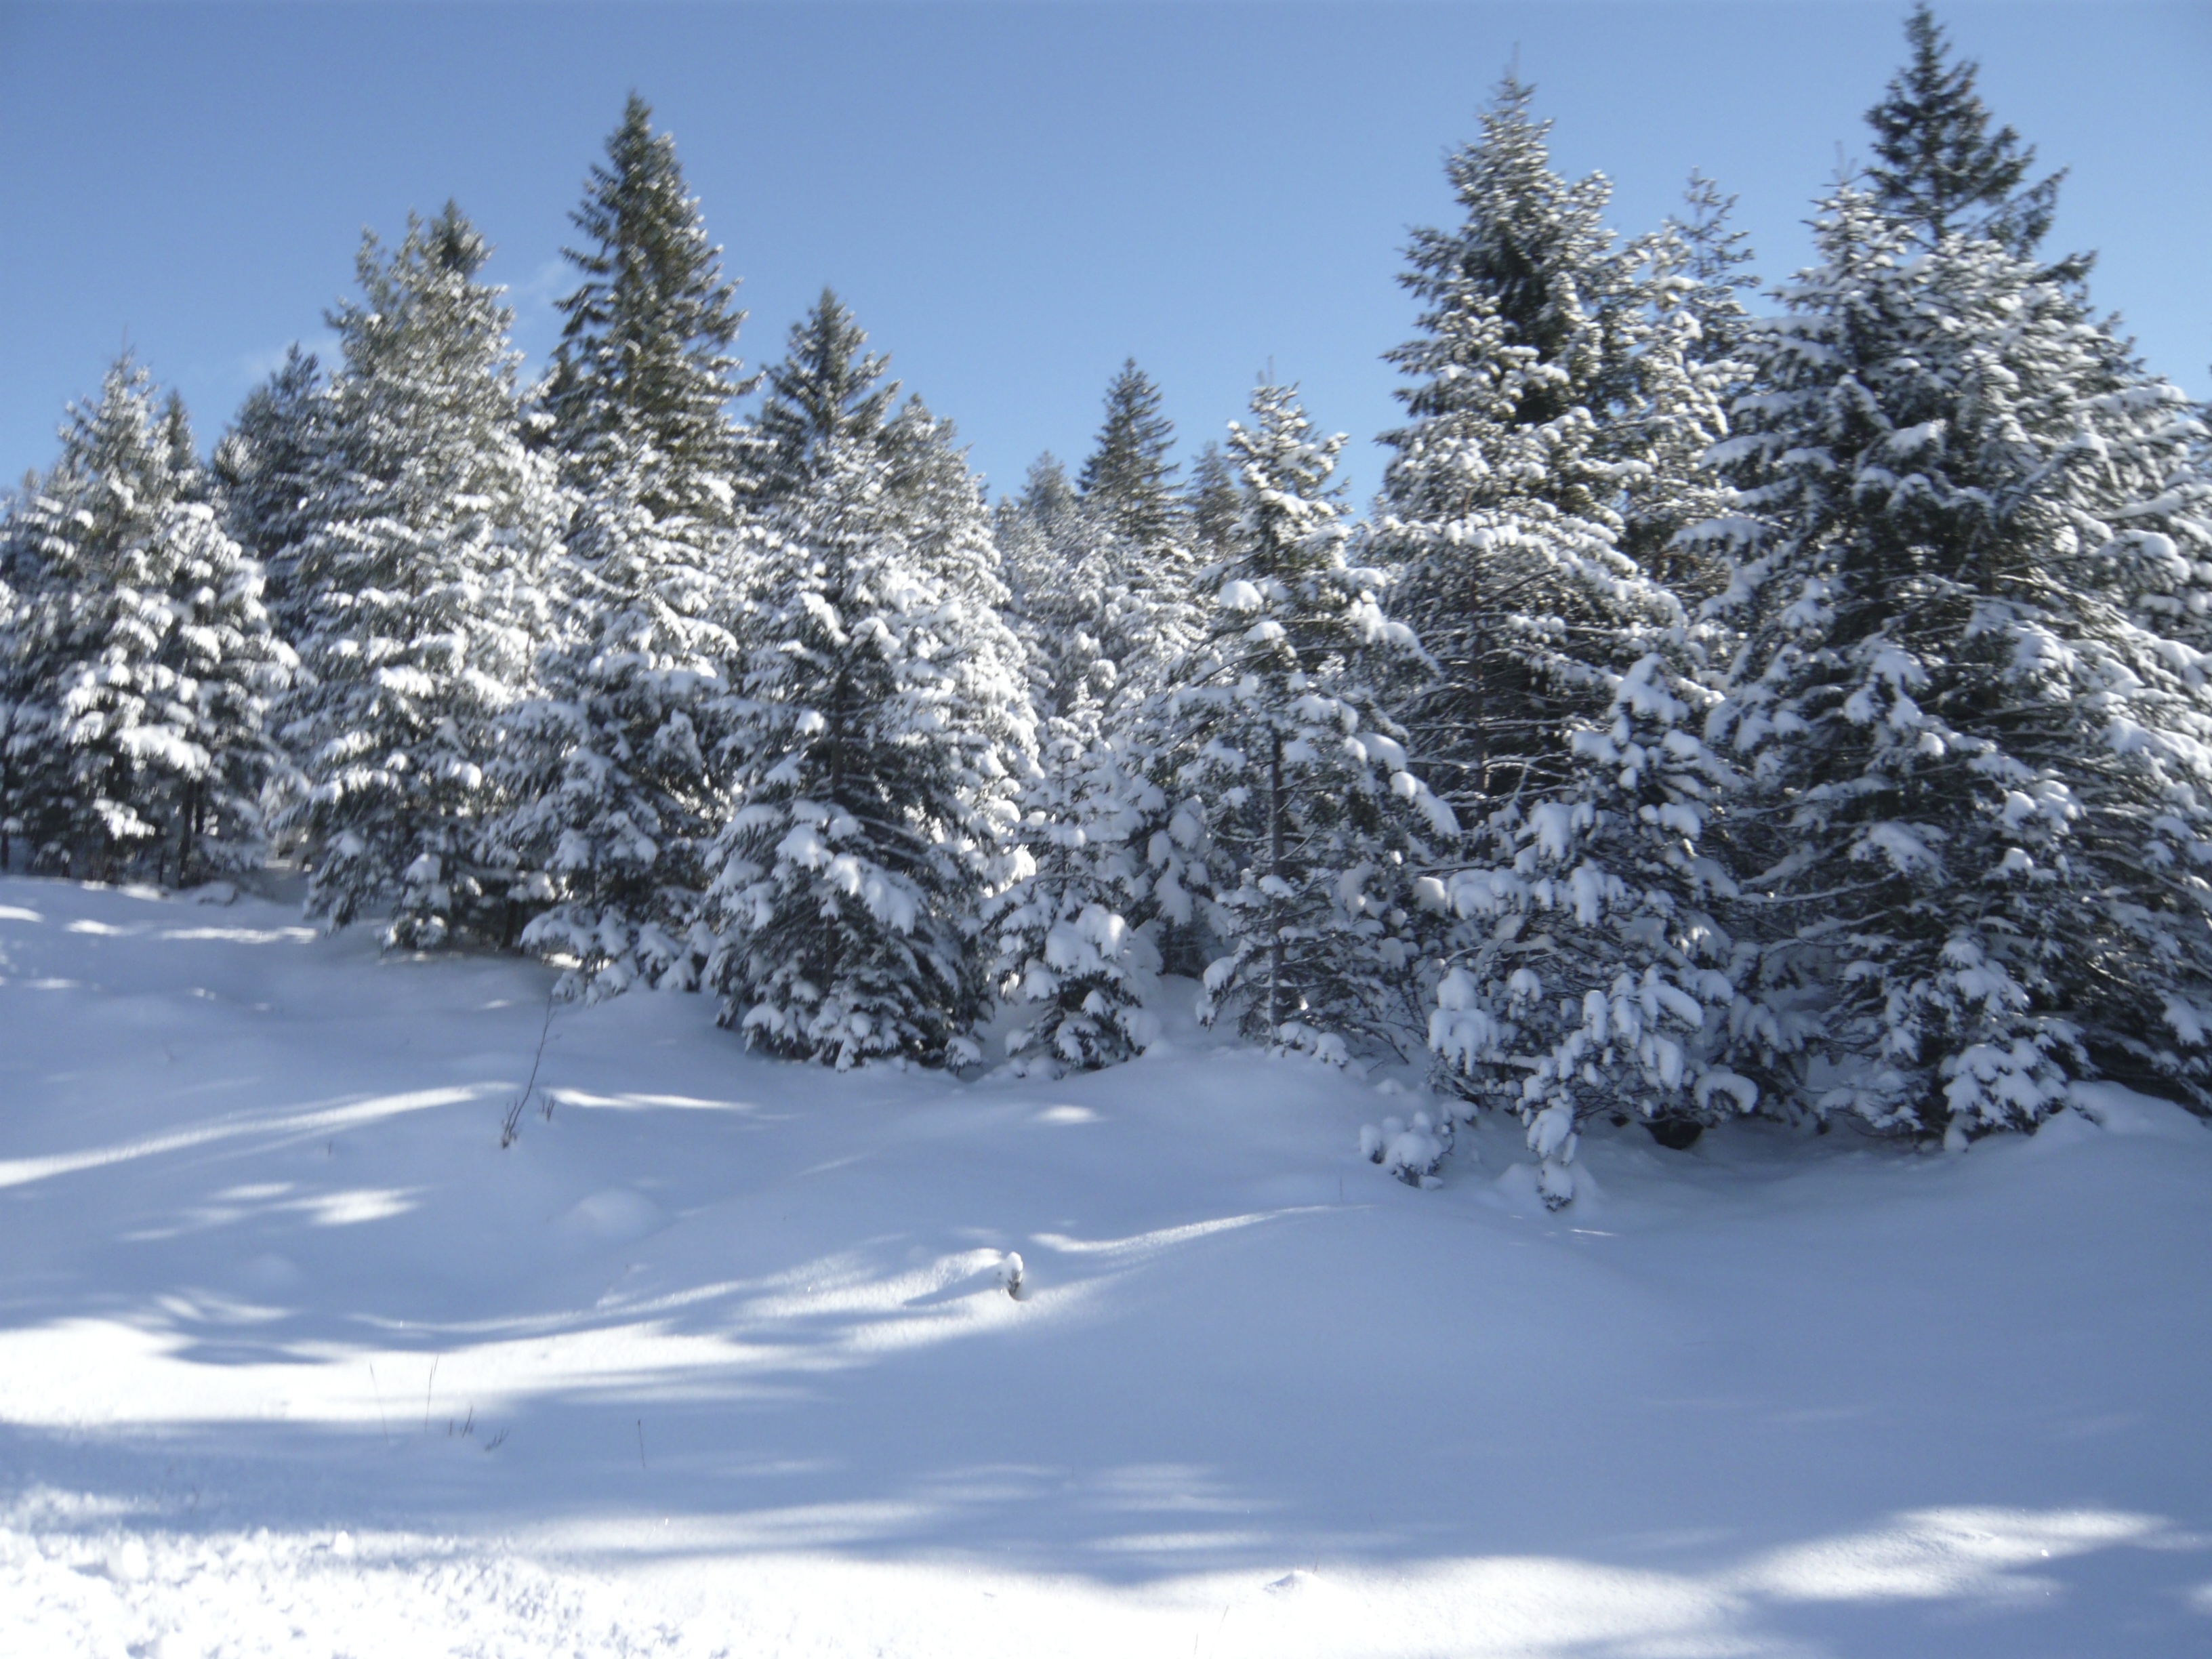
tree, forest, branch, mountain, snow, winter, frost, mountain range, evergreen, weather, alpine, fir, season, conifer, trees, spruce, mountains, wintry, piste, freezing, mittenwald, mountain panorama, woody plant, land plant, geological phenomenon